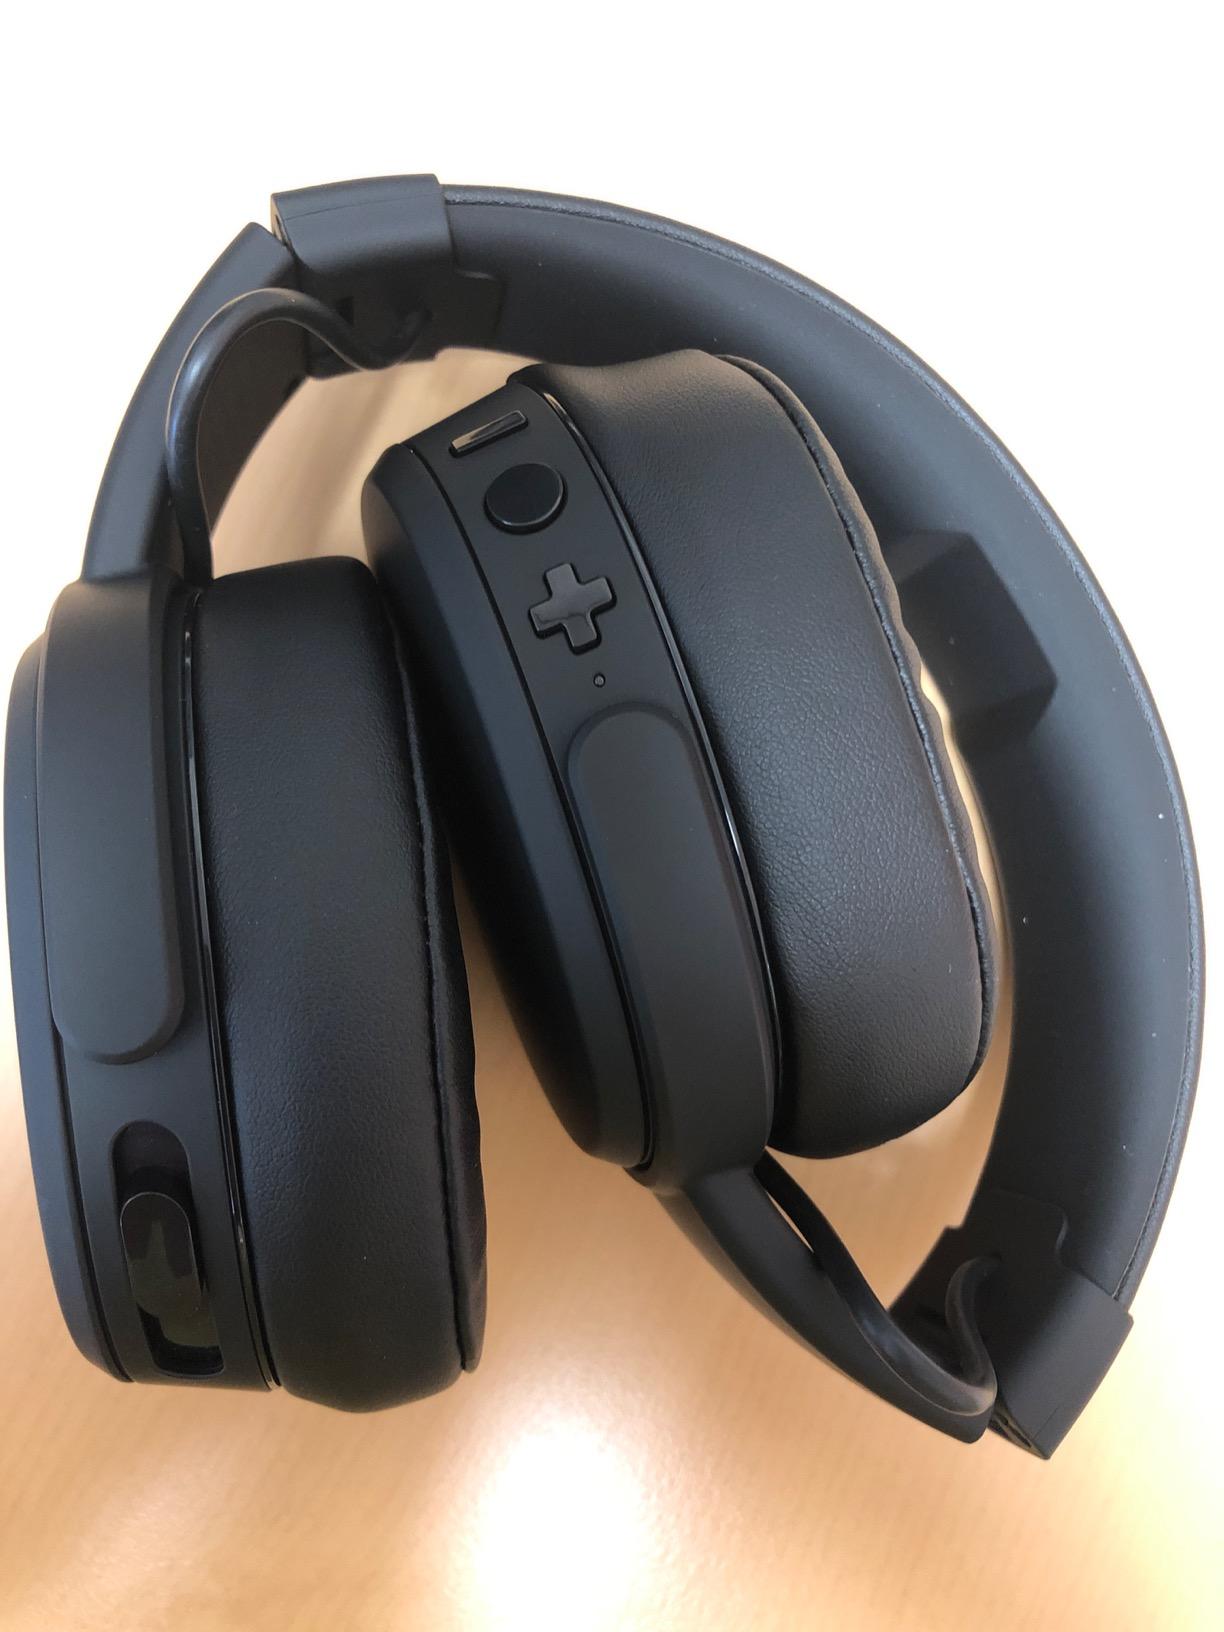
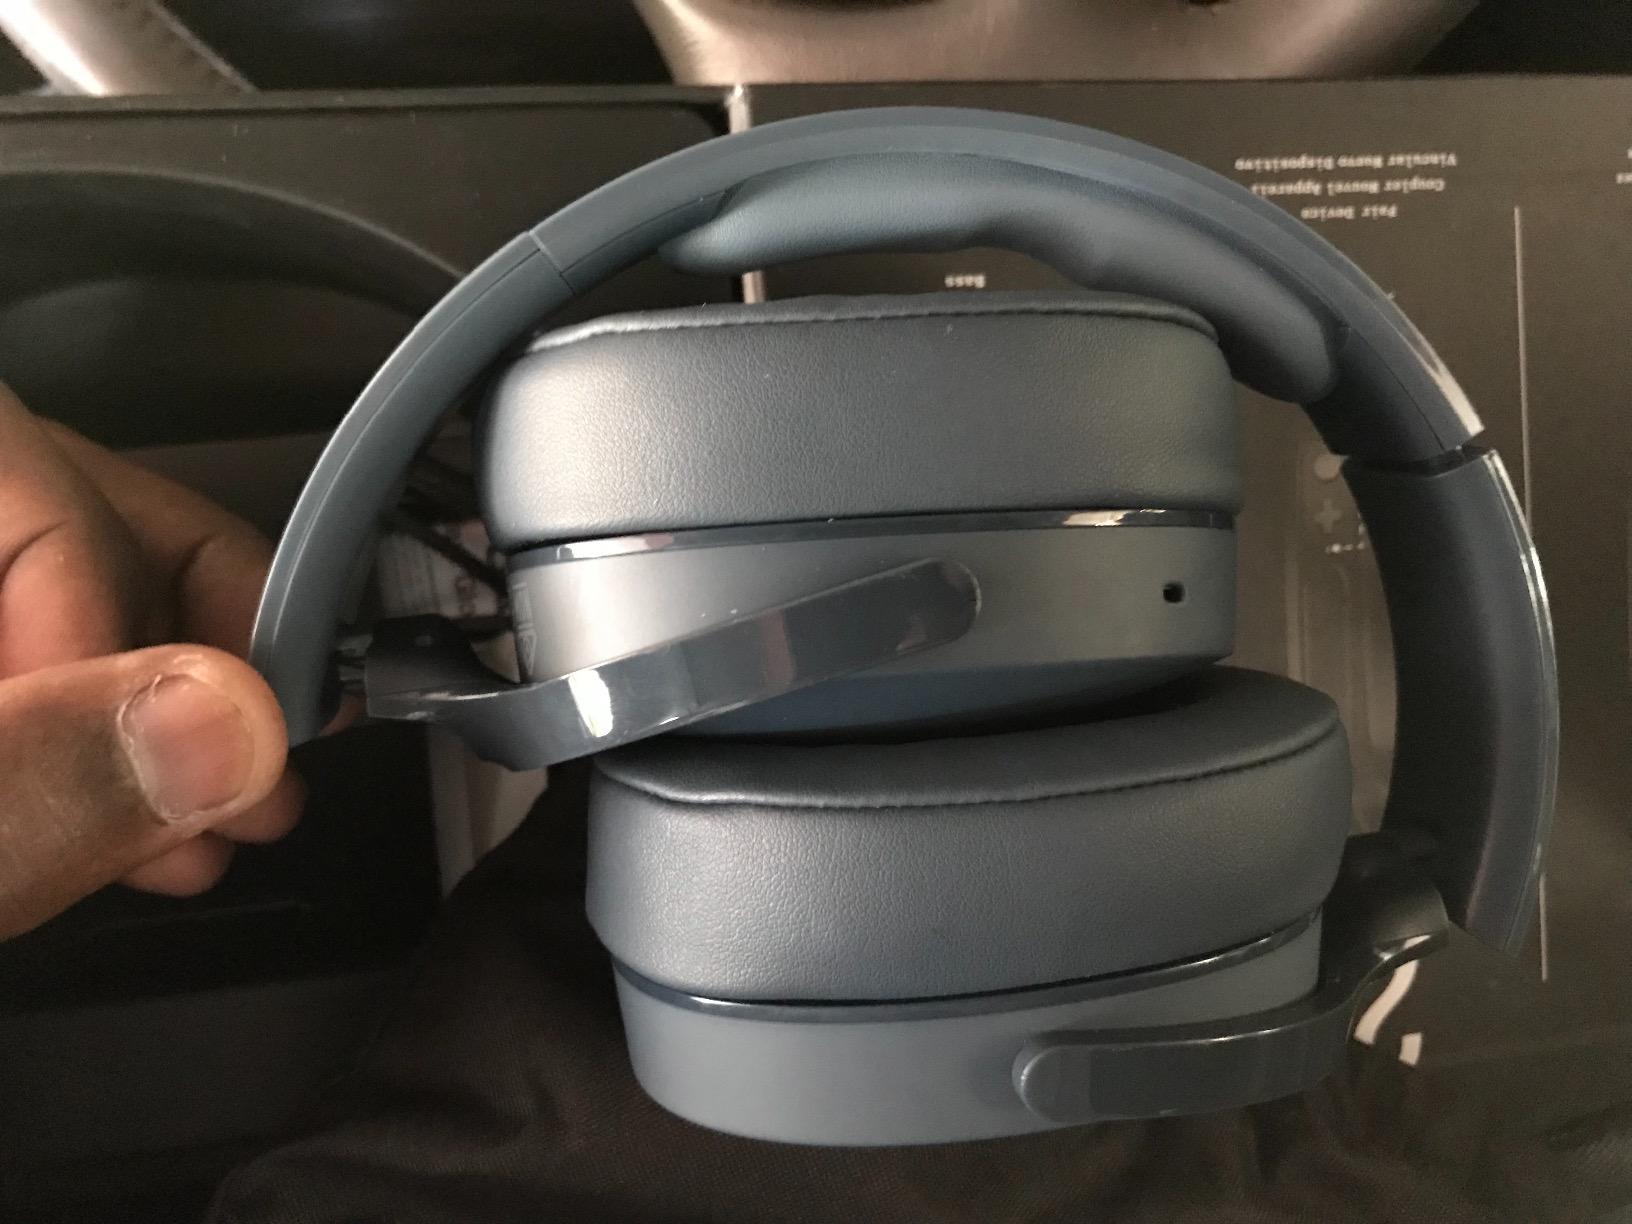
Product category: headphones
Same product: yes